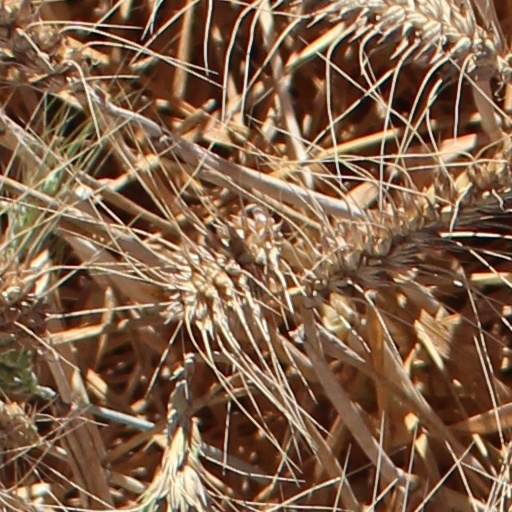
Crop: wheat